Answer in natural language. Consider the 3D positions of the objects in the scene and not just the 2D positions in the image. Is the centerpoint of  blue threeseater sofa (highlighted by a red box) at a higher height than dark brown colour shelving unit (highlighted by a blue box)? Choose between the following options: yes or no
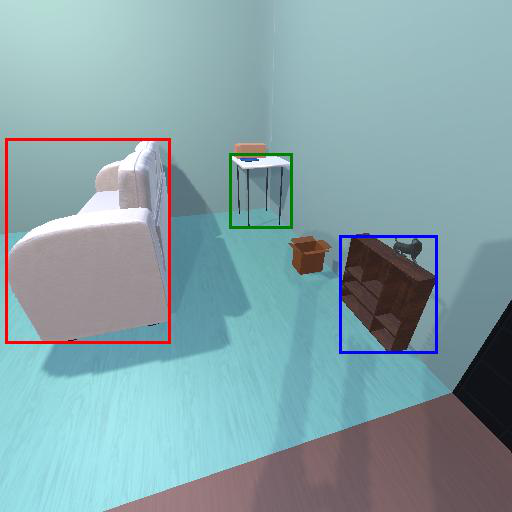
<answer>yes</answer>